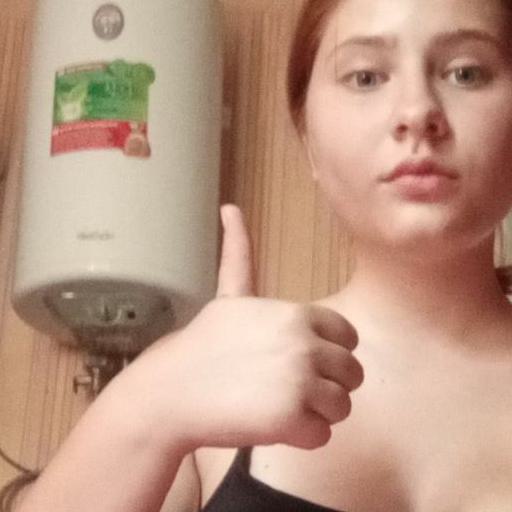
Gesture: like